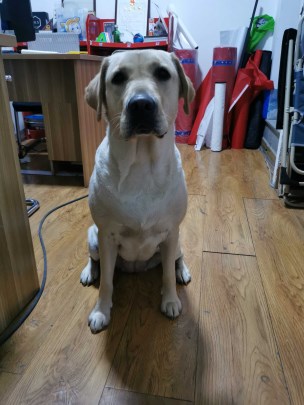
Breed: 3580-n000122-Labrador_retriever